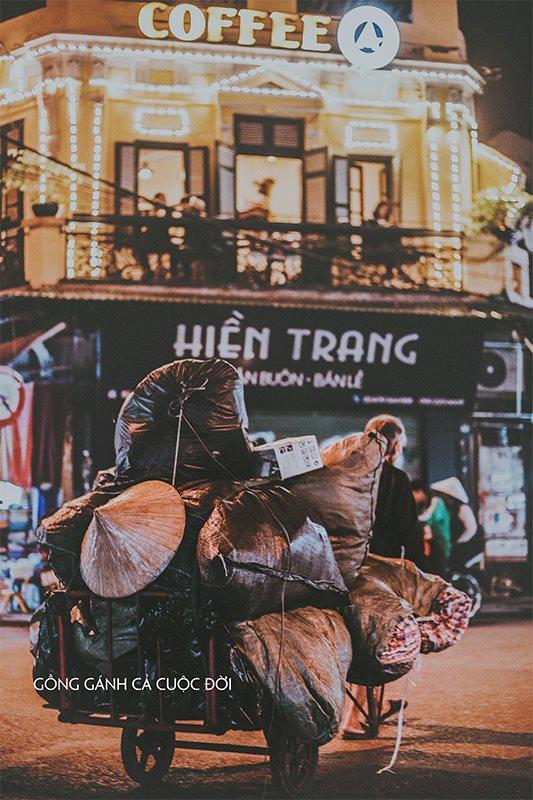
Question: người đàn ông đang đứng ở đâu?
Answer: trước quán coffee hiền trang